Islamic garden

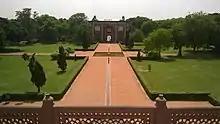
Humayun's Tomb (1565), Delhi, India, shows a four-quadrant axial design.

After the Arab invasions of the 7th century CE, the traditional design of the Persian garden was used in many Islamic gardens. Persian gardens were traditionally enclosed by walls and the Persian word for an enclosed space is "pairi-daeza", leading to the paradise garden. Hellenistic influences are also apparent in their design, as seen in the use of straight lines in a few garden plans that are also blended with Sassanid ornamental plantations and fountains.